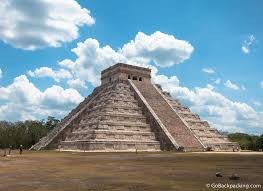
Landmark: Chichen Itza